Military dictatorship of Chile

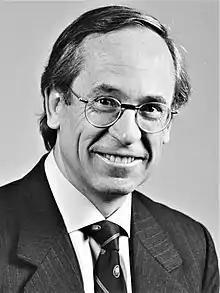
José Piñera Echenique, Labour and Social Forecast Minister between 1978 and 1980.

The Catholic Church, which at first expressed its gratitude to the armed forces for saving the country from the horrors of a "Marxist dictatorship" became, under the leadership of Cardinal Raúl Silva Henríquez, the most outspoken critic of the regime's social and economic policies.